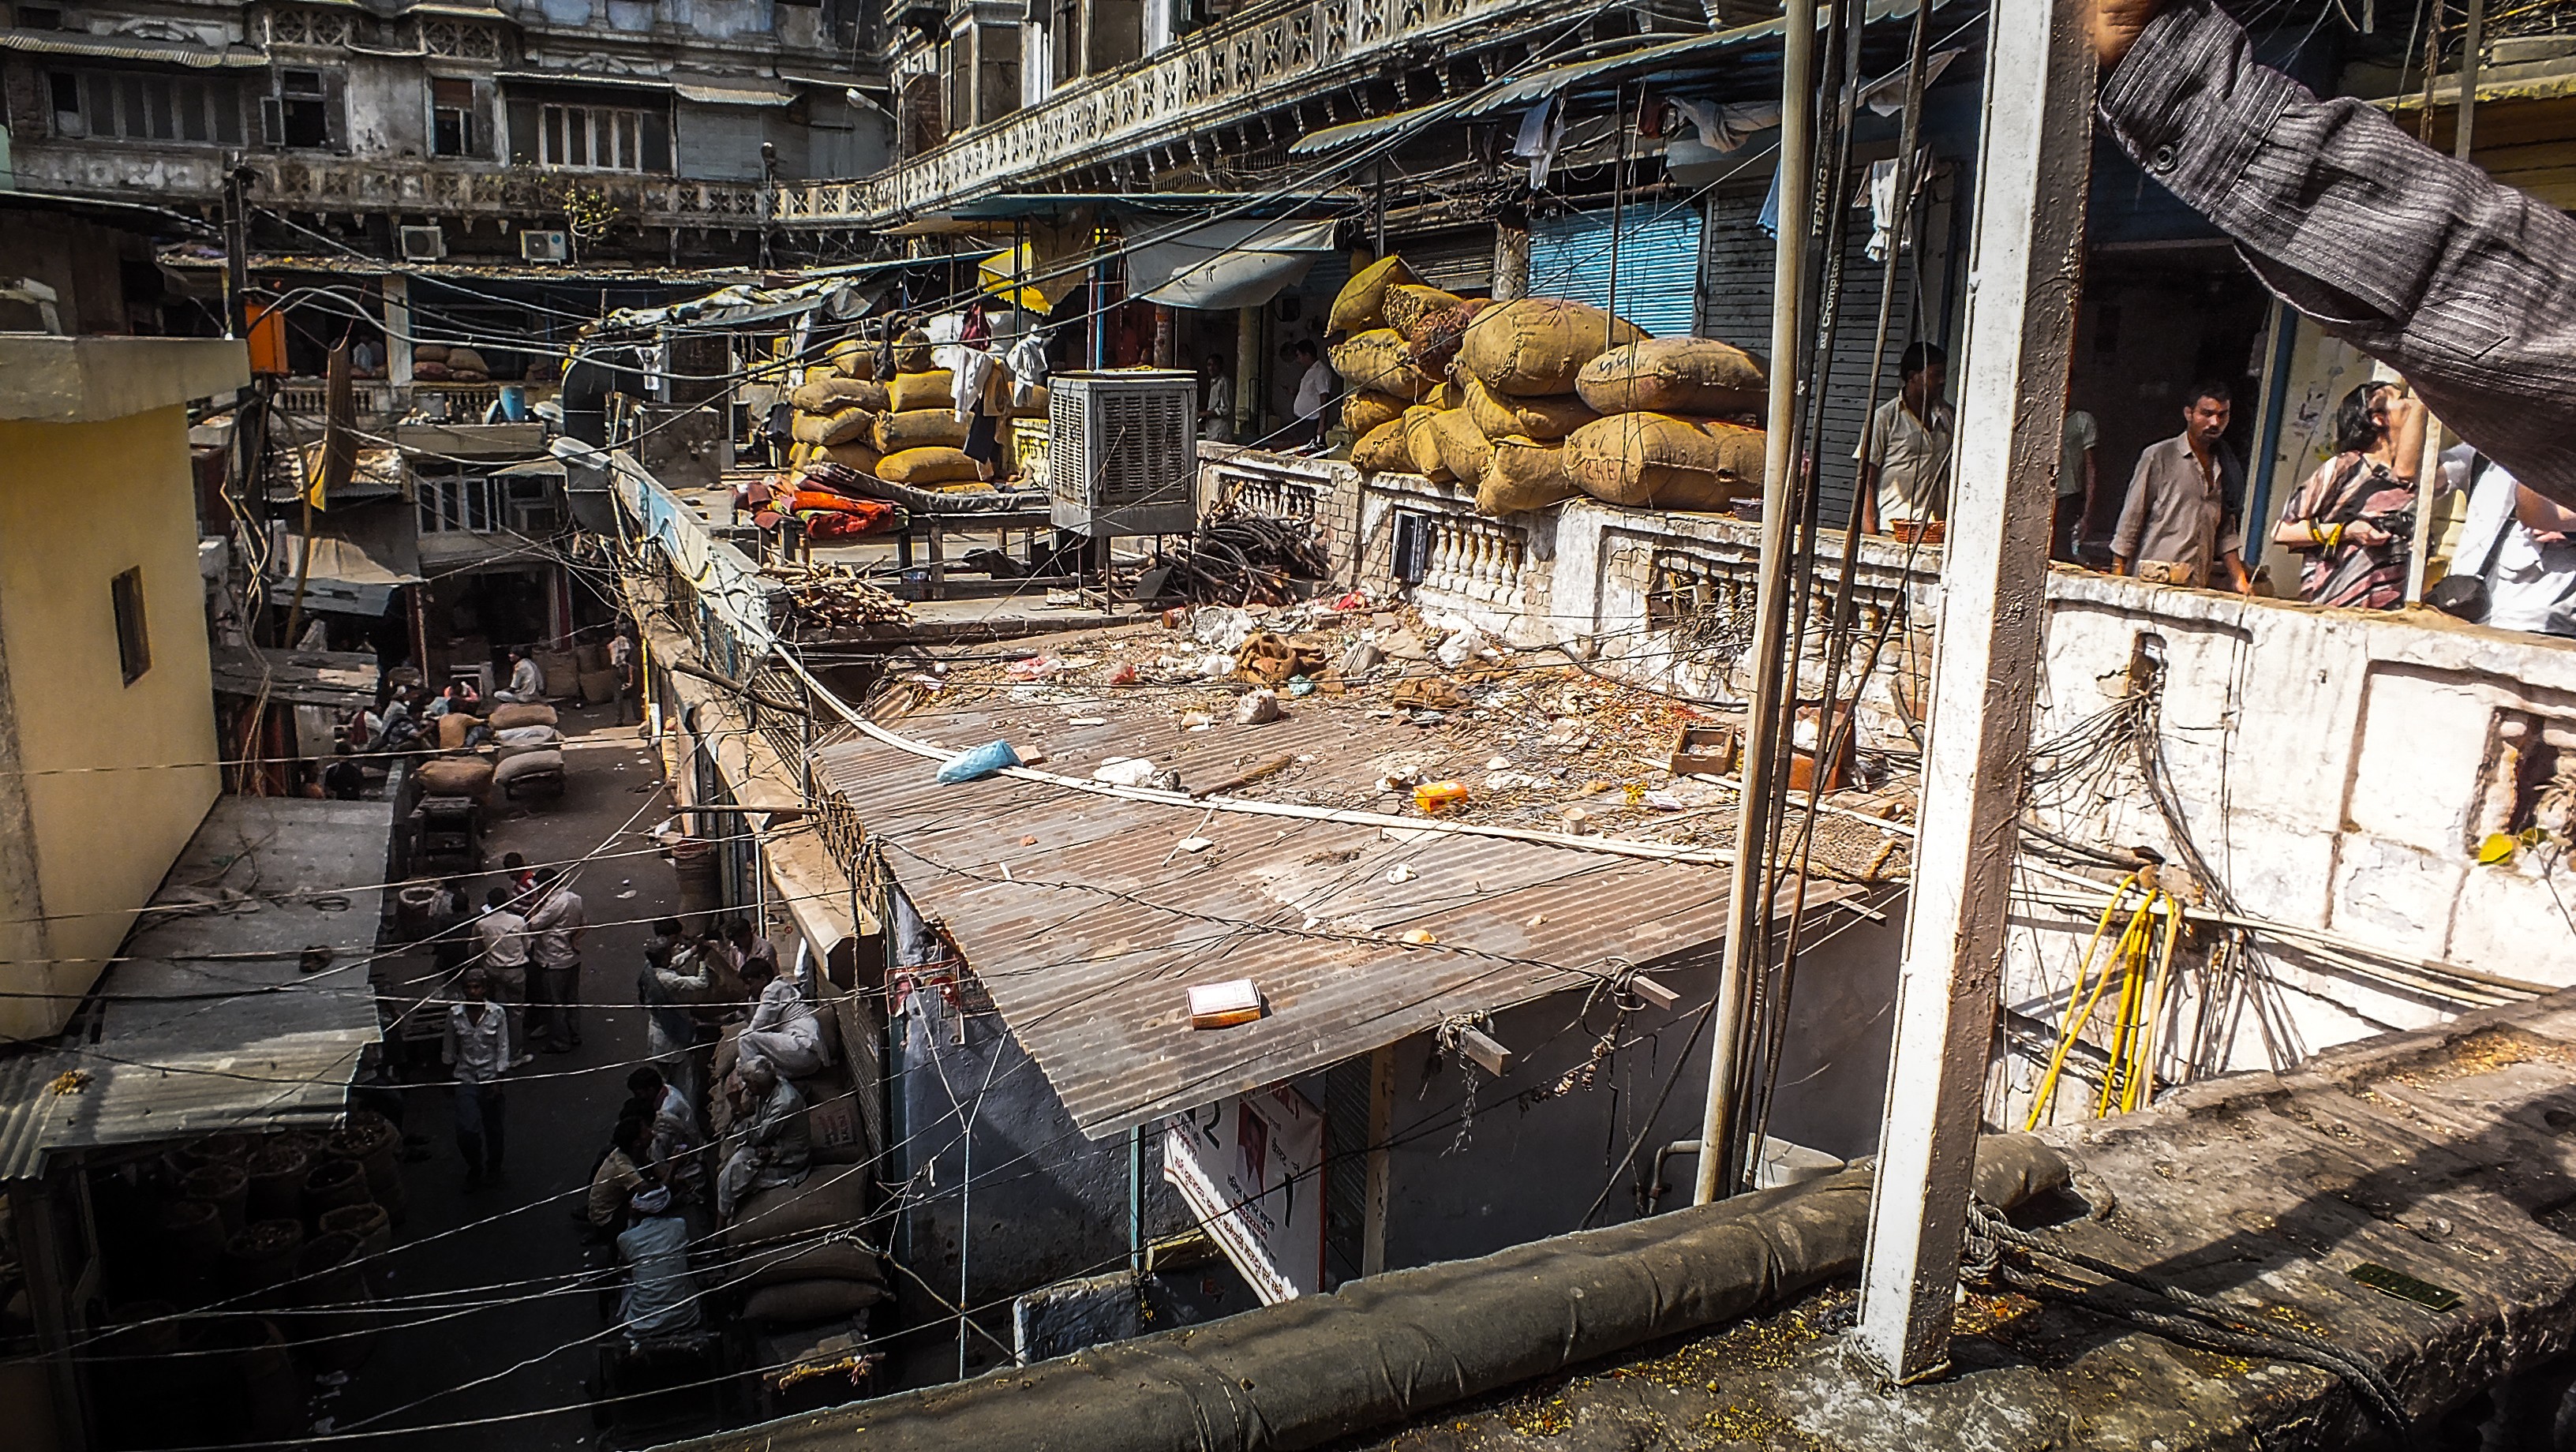
people, old, city, travel, construction, vehicle, journey, asia, factory, dirty, bazaar, industry, streets, new, india, delhi, crowded, urban area